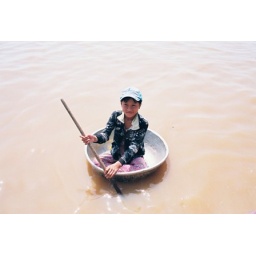
A girl sailing in a river in Vietnam